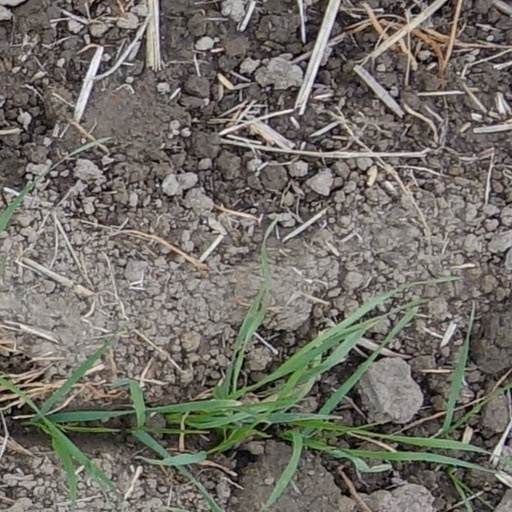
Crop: wheat